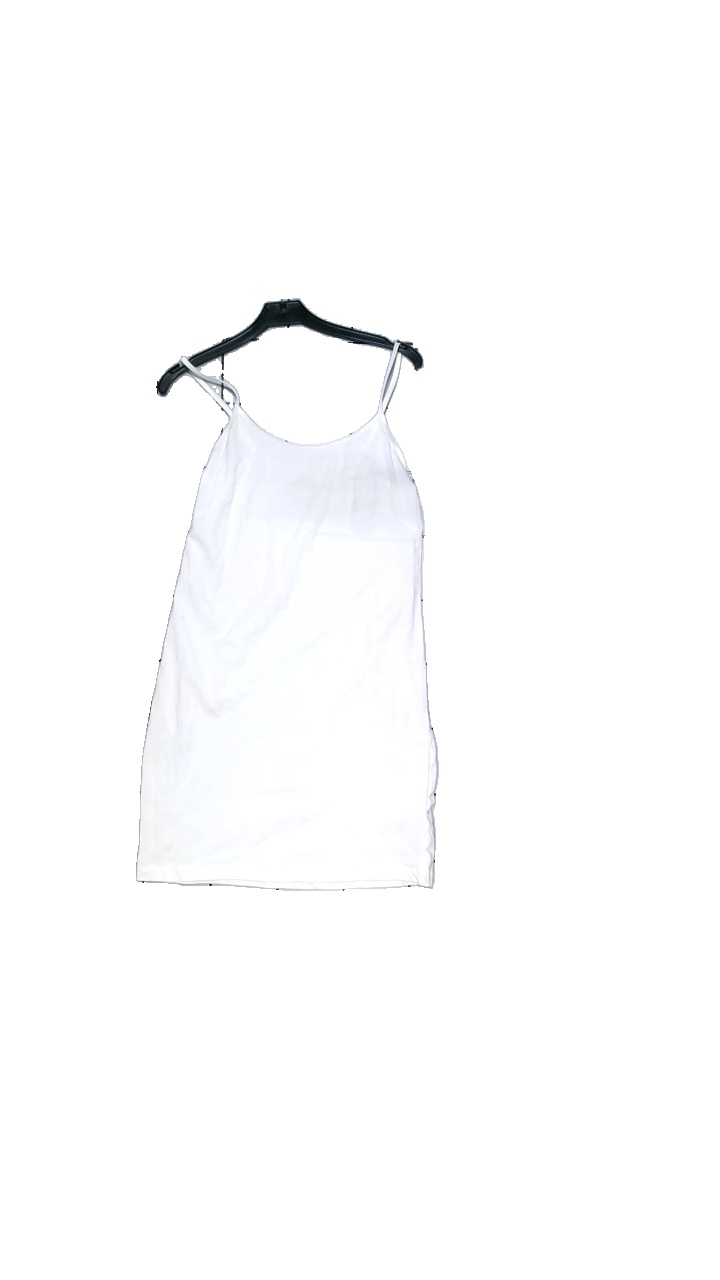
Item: Night Gown (Unisex)
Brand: Indiska
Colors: White
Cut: Long, Regular
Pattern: Other
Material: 95% cotton, 5% elastane
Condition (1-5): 4
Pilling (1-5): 4
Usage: Reuse
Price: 50-100